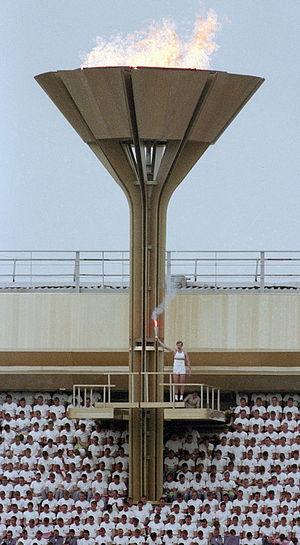
La flamme olympique, appelée aussi torche olympique ou flambeau olympique bien que le Comité international olympique fasse une distinction entre ces termes, est un symbole de l'idéal olympique. Elle fait partie du cérémonial des Jeux olympiques : allumage puis relais de la flamme olympique, le dernier relayeur faisant le tour du stade avant de rejoindre une vasque qu'il embrase grâce à sa torche.